Melchior Adam

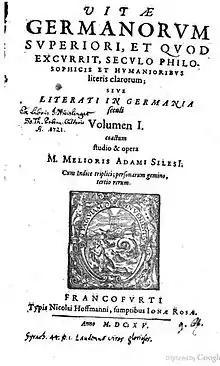
"Vitae germanorum philosophorum", 1615

His major achievement consists of a collection of literary biographies, which were printed in Stuttgart and Heidelberg in five volumes: "German Philosophers" (including philologists, poets, mathematicians and physicists), "German Theologians", "Foreign Theologians", "Jurists and Politicians" and "Medics". The figures discussed were arranged chronologically by their date of death, most of which lie between 1420 and 1620. His sources were biographical texts, personal records, funeral orations, letters and various academic records.